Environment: real
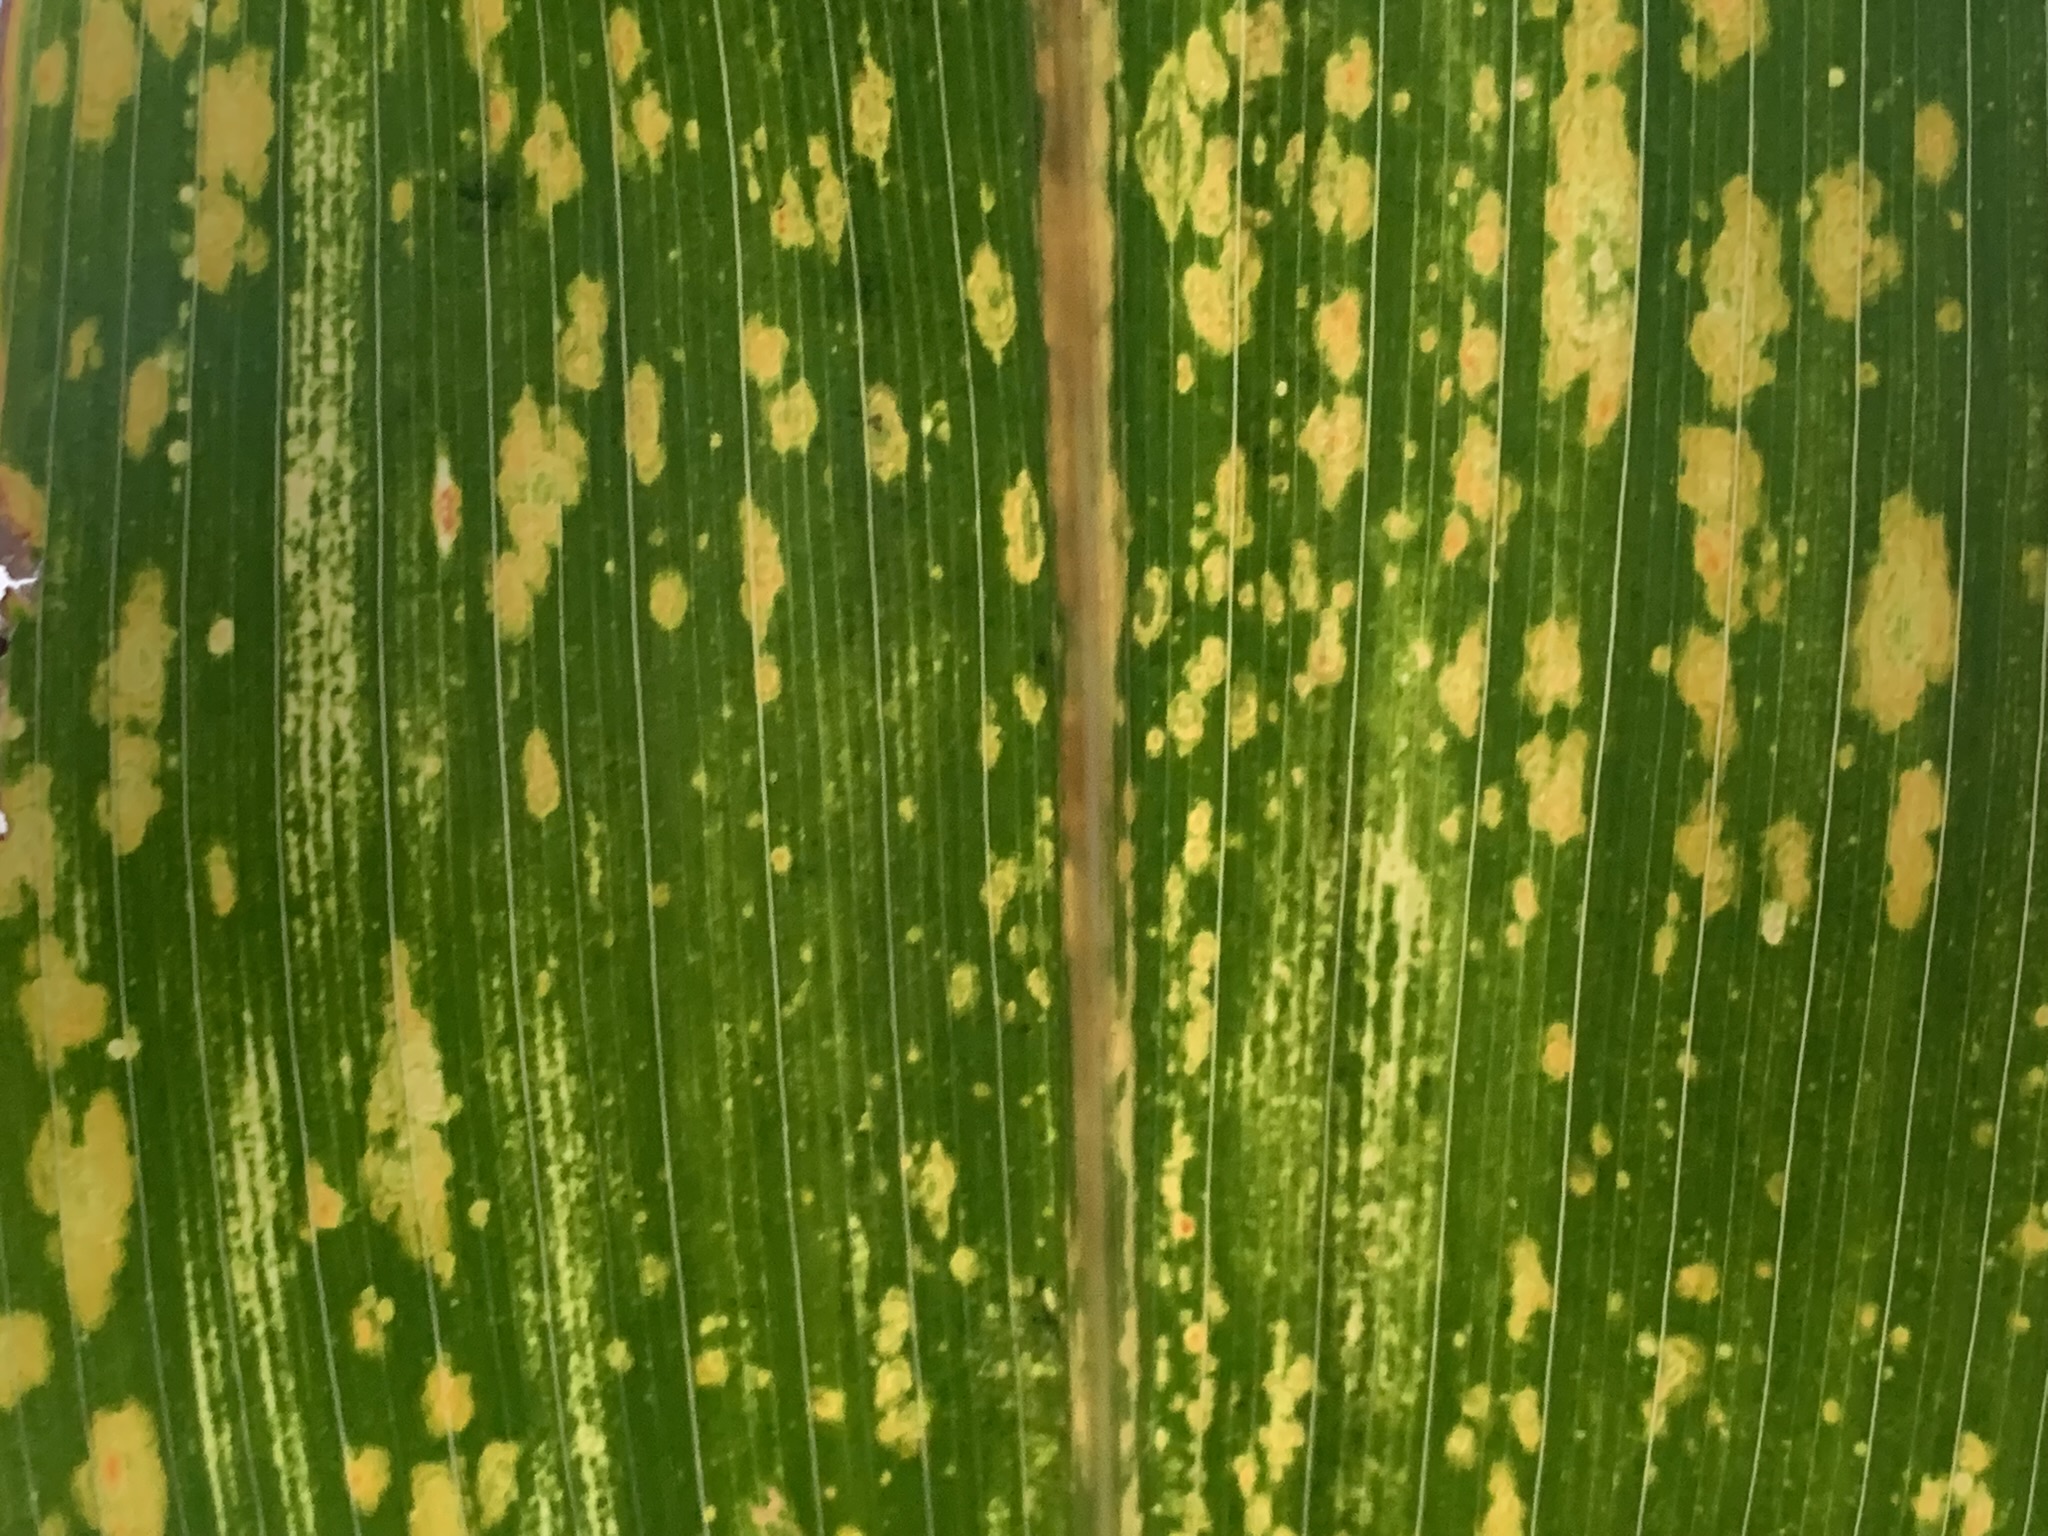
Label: lethal_necrosis